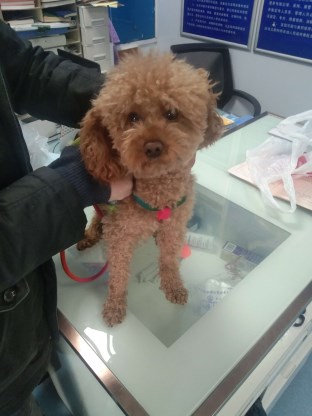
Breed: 7449-n000128-teddy